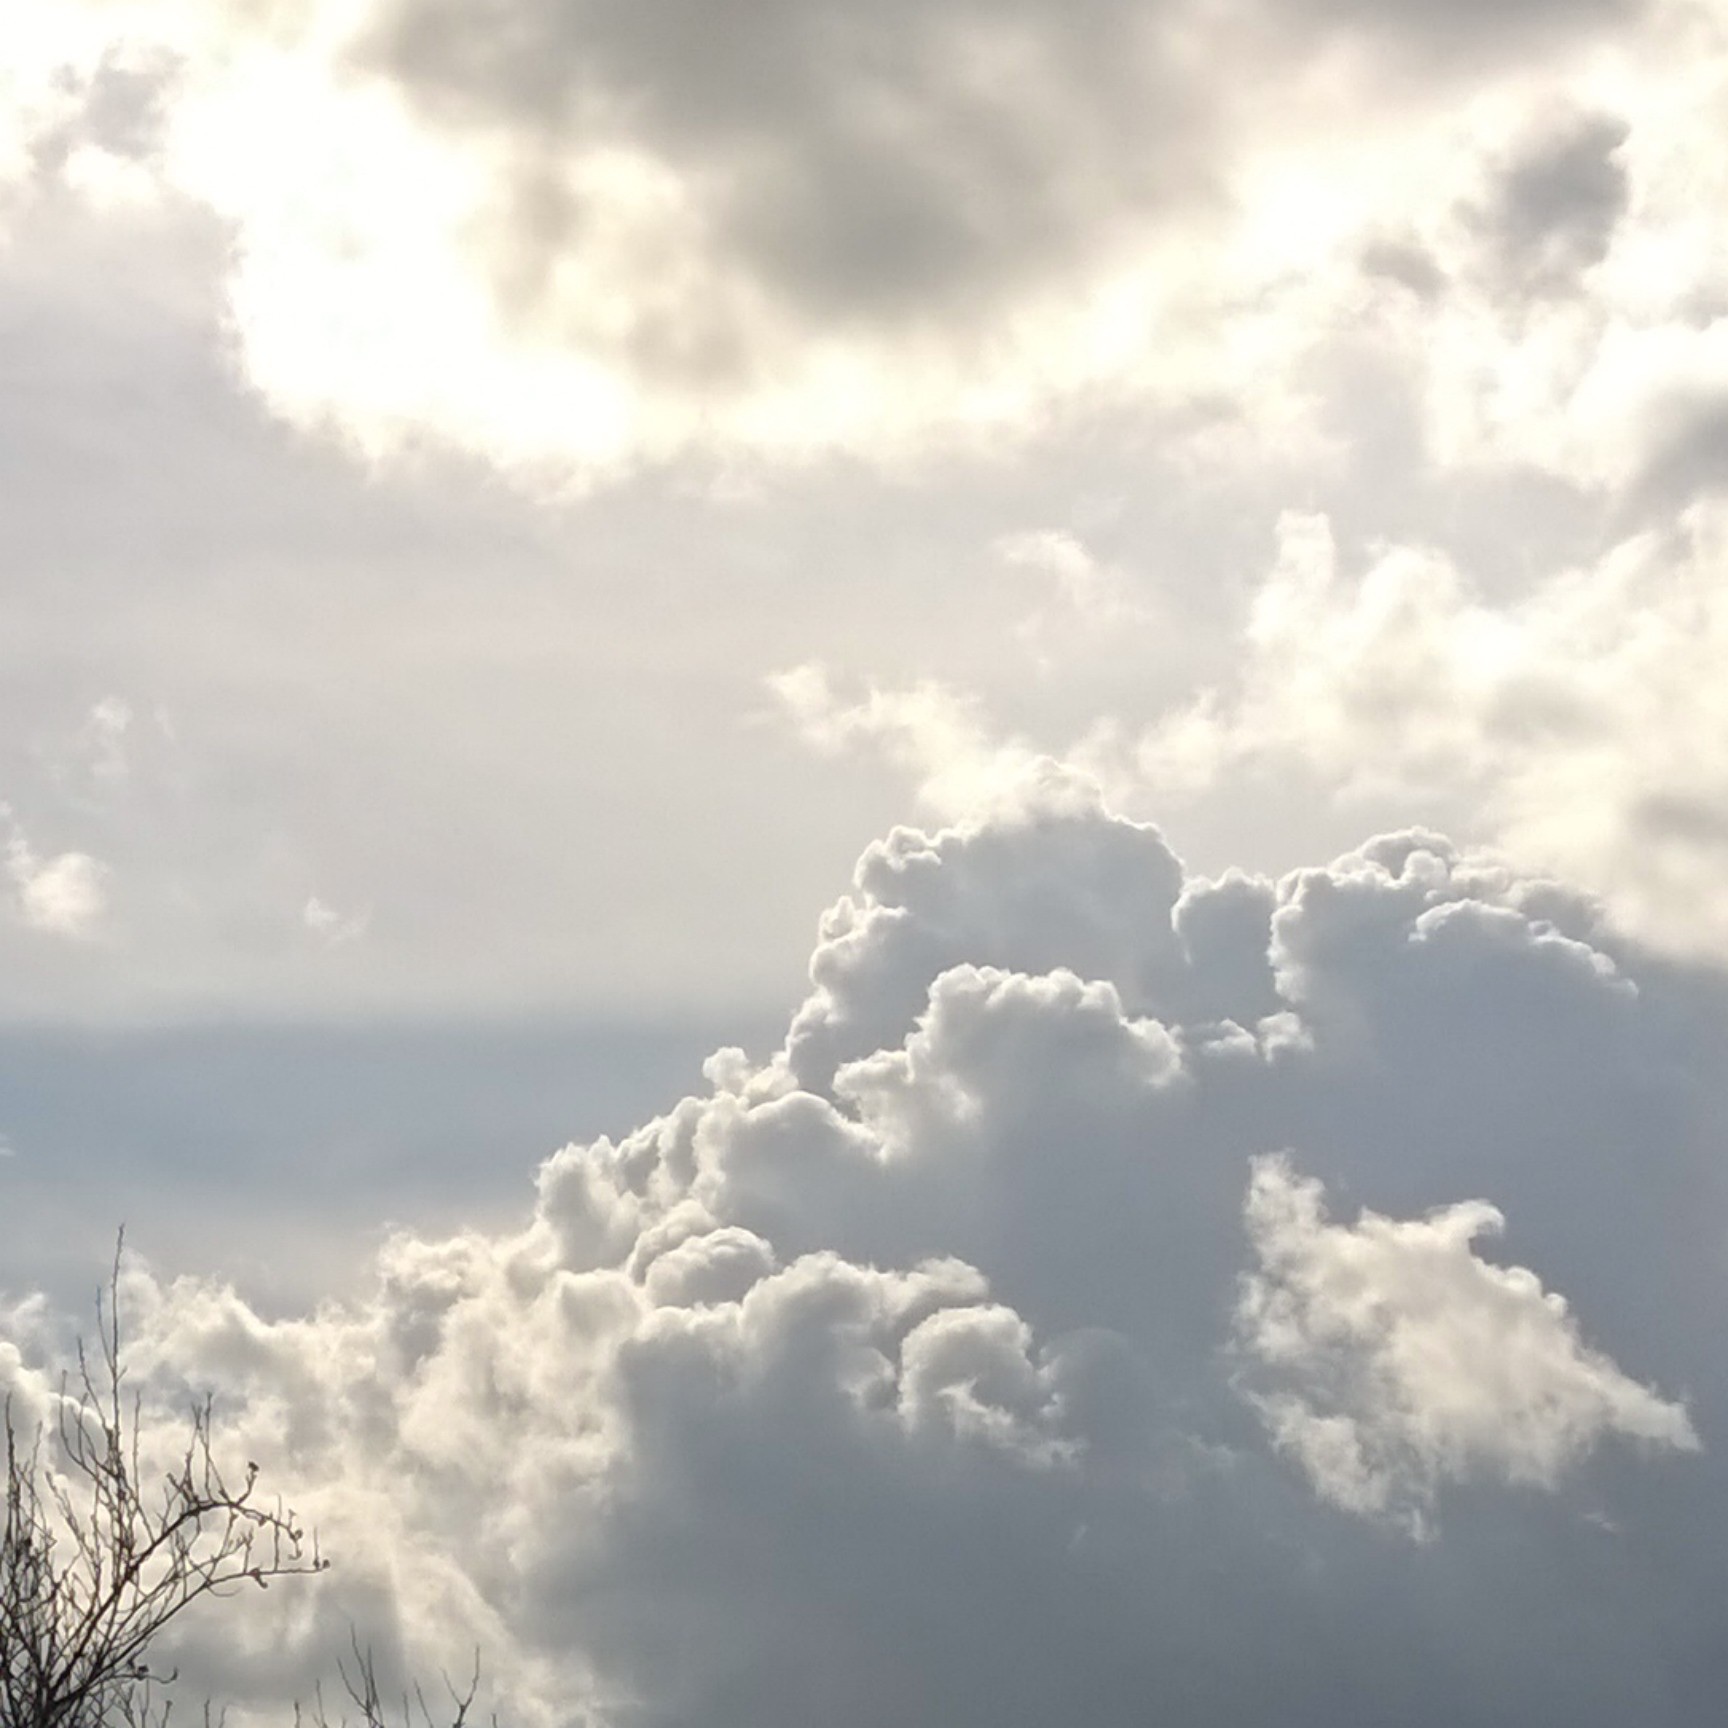
cloud, sky, sunlight, atmosphere, daytime, weather, cumulus, meteorological phenomenon, atmosphere of earth